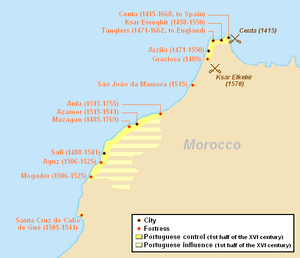
Le Portugal, en forme longue la République portugaise, en portugais : República Portuguesa, est un pays d'Europe du Sud, membre de l'Union européenne, situé dans l'Ouest de la péninsule Ibérique. Délimité au nord et à l'est par l'Espagne puis au sud et à l'ouest par l'océan Atlantique, il est le pays le plus occidental de l'Europe continentale. Il comprend également les archipels des Açores et de Madère, deux régions autonomes situées dans le nord de l'océan Atlantique, pour une superficie totale de 92 090 km². Membre fondateur de l'OTAN, le Portugal est étroitement lié politiquement et militairement avec l'ensemble des autres pays occidentaux. Il est également membre de l’OCDE, de l'ONU, du conseil de l'Europe et de l’espace Schengen et est l'un des pays fondateurs de la zone euro. Le Portugal entretient en outre d'importantes relations avec l'Espagne et la France, l'Allemagne, le Royaume-Uni et l'Italie, qui sont ses cinq plus importants partenaires commerciaux.
Romanus Pontifex est une bulle promulguée le 8 janvier 1454 par le pape Nicolas V, nommée d'après ses deux premiers mots. À la suite de la bulle précédente Dum Diversas, le pape confirme au Roi Alphonse V du Portugal son droit à dominer toutes les terres au sud du cap Boujdour en Afrique et, en lui concédant l'exclusivité du commerce, de la colonisation et de l'esclavage en Afrique, il donne une base légale à ces pratiques.L'objectif premier de la bulle est d'interdire aux autres nations chrétiennes d'empiéter sur les droits du Roi du Portugal relatifs au commerce et à la colonisation de ces régions.
Le Maroc portugais est le nom donné à la partie du Maroc occupée militairement par le Portugal depuis le 15 août 1415, à la prise de Ceuta par Jean Iᵉʳ, jusqu'au 11 mars 1769, quand Dínis de Melo e Castro, dernier gouverneur et capitaine-général de Mazagan, rend au Maroc cette dernière place portugaise sur le sol marocain, sur ordre du Premier ministre, Marquis de Pombal. Mazagan était à cette époque assiégée par le sultan du Maroc, et son abandon permit la signature du tout premier traité de paix luso-marocain, cette même année. La plupart des habitants de la ville furent transférés aux frais de l'État en Amazonie, brésilienne, où les colons reçurent argent, terres, maisons, pour fonder la Nouvelle Mazagan, actuellement simplement Mazagão, en Amapá.
L'Empire colonial portugais désigne les territoires d'outre-mer occupés et administrés par le Portugal entre le début du XVᵉ siècle et le XXᵉ siècle. Officiellement, on lui a longtemps préféré celui d’« Outre-mer portugais » avant d'adopter temporairement le terme d’« Empire colonial portugais » entre 1930 et 1951.
La bataille de Ceuta est une bataille opposant le sultanat du Maroc au royaume de Portugal en 1415 qui marque le début de l'expansion portugaise mais aussi le début de la période des grandes découvertes maritimes. En effet, jusque-là, les découvertes de nouveaux territoires étaient le fait d'aventuriers ; à partir de Ceuta, les voyages sont organisés et réalisés pour le compte d'un État.